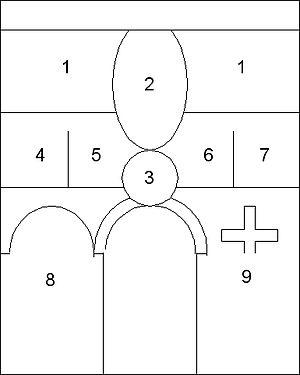
Disposition des fresques sur le mur est de la nef de l'église Saint-Martin de Vic
Les fresques de l'église Saint-Martin de Vic sont le décor peint qui s'étend sur le chœur et l'abside de l'église Saint-Martin de Vic. Ces fresques uniques font la célébrité de l'église et du lieu. Elles ont été reconstituées à l'identique en deux lieux très différents : à la Cité de l'architecture et du patrimoine de Paris et à Naruto au Japon au Musée d'art Ōtsuka.